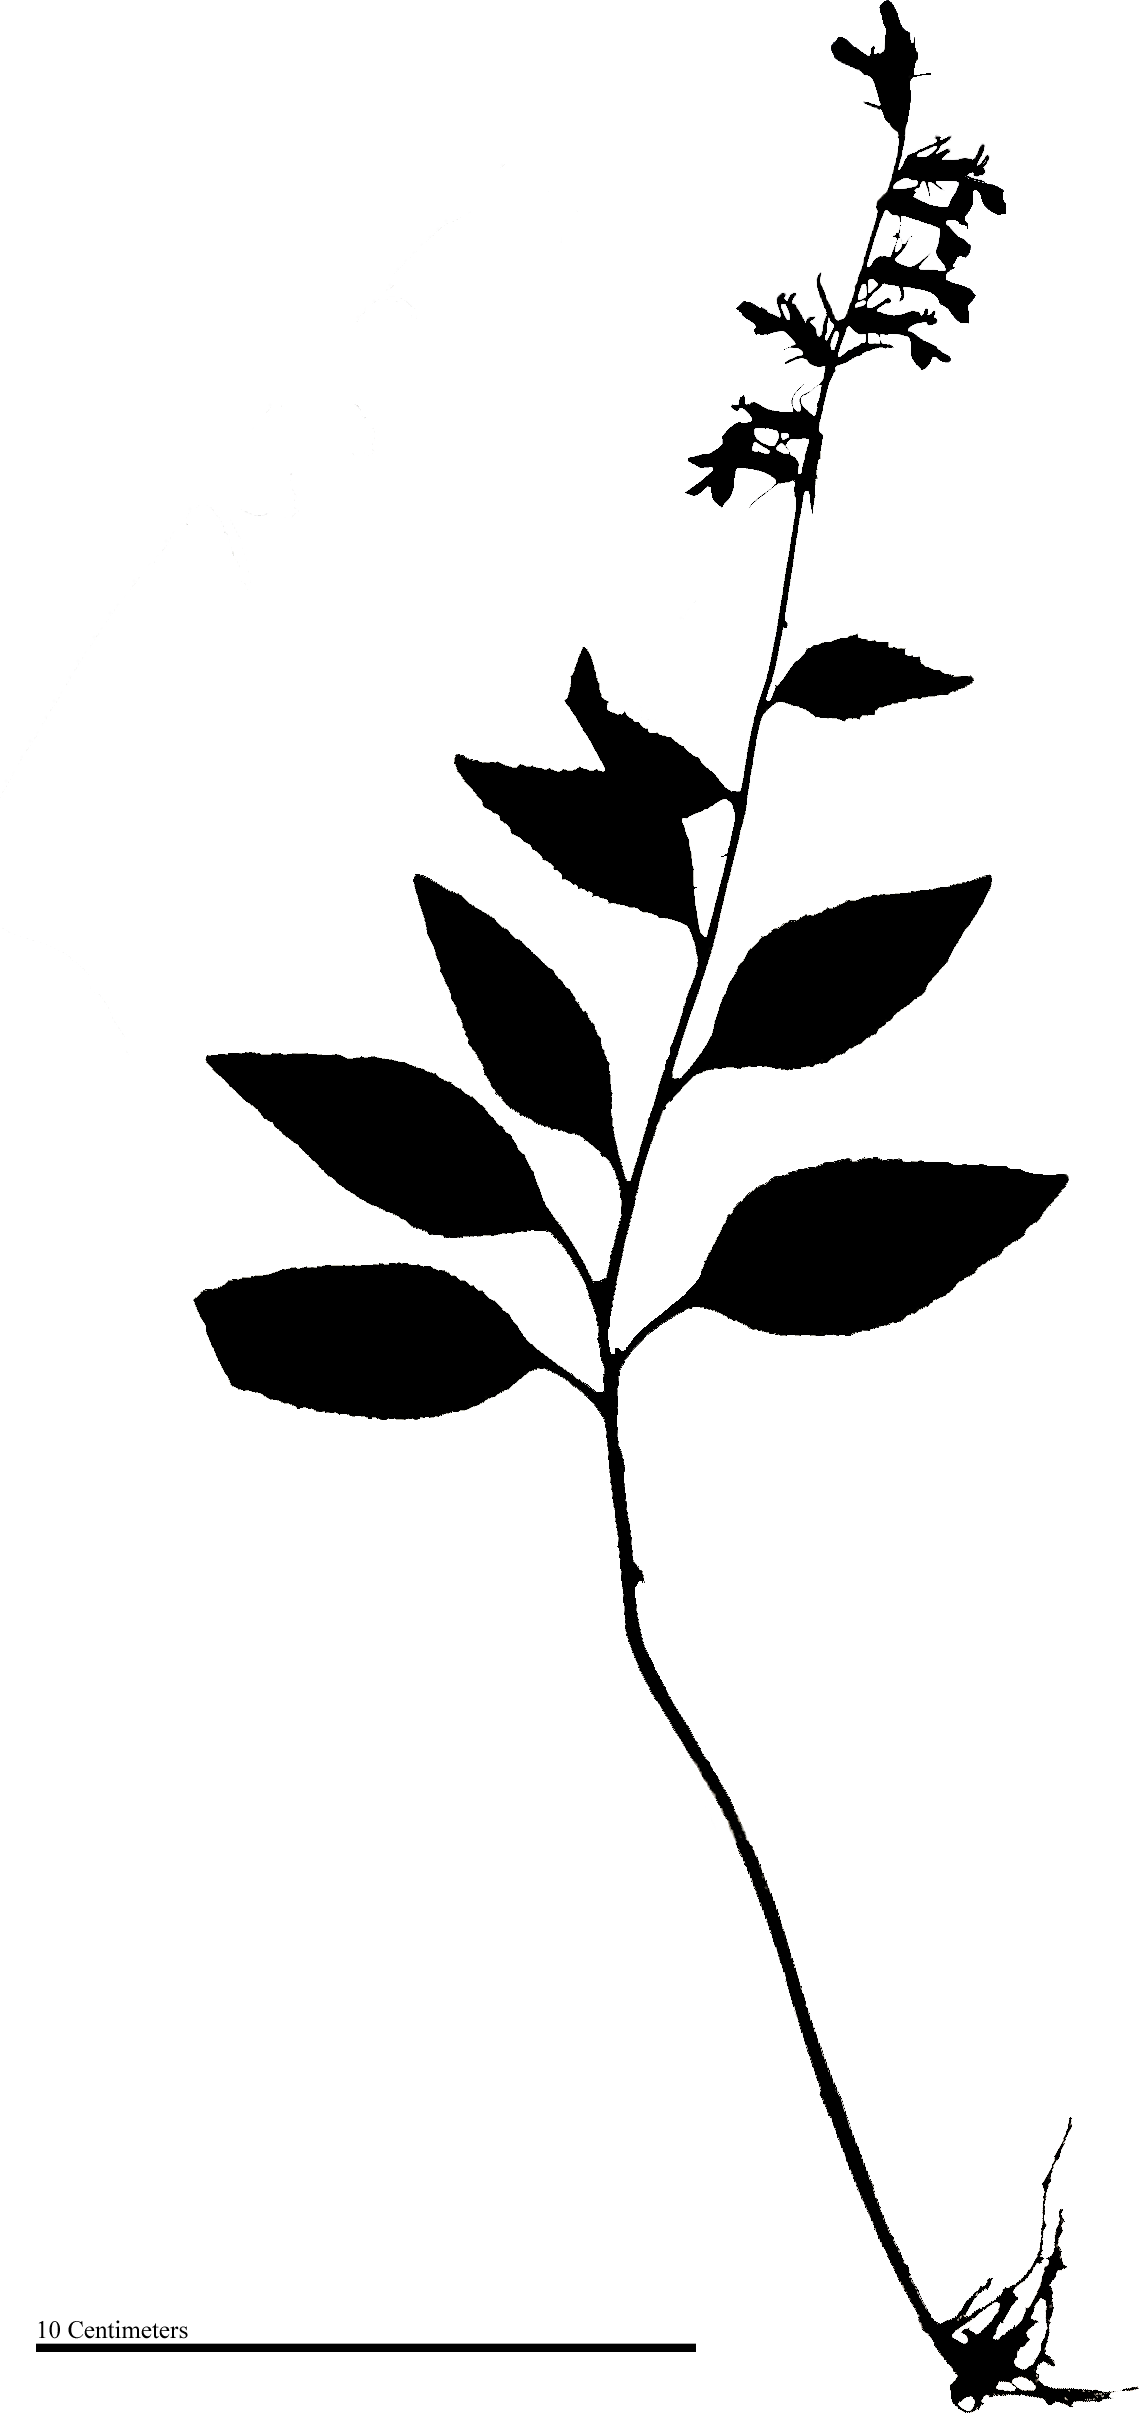
Species: Lobelia amoena
Plant height: 36.6 cm, width: 14.3 cm